Freek Kampschreur

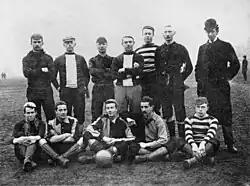
Kampschreur (front, 2nd from left) with the Dutch national team against Felixstowe, 1894

Freek Kampschreur was a Dutch footballer who played as a forward for Sparta Rotterdam and RAP. He played a crucial role in helping the latter club to win the very first international club trophy in European football in 1900, the Coupe Van der Straeten Ponthoz.